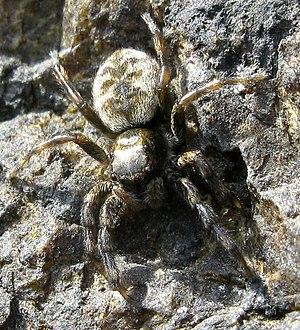
Hakka est un genre d'araignées aranéomorphes de la famille des Salticidae.